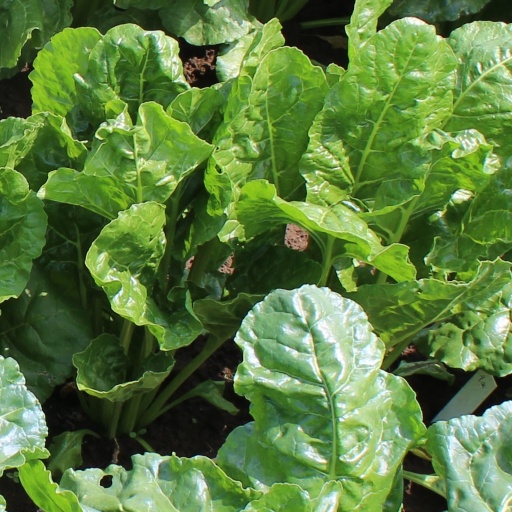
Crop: sugar beet